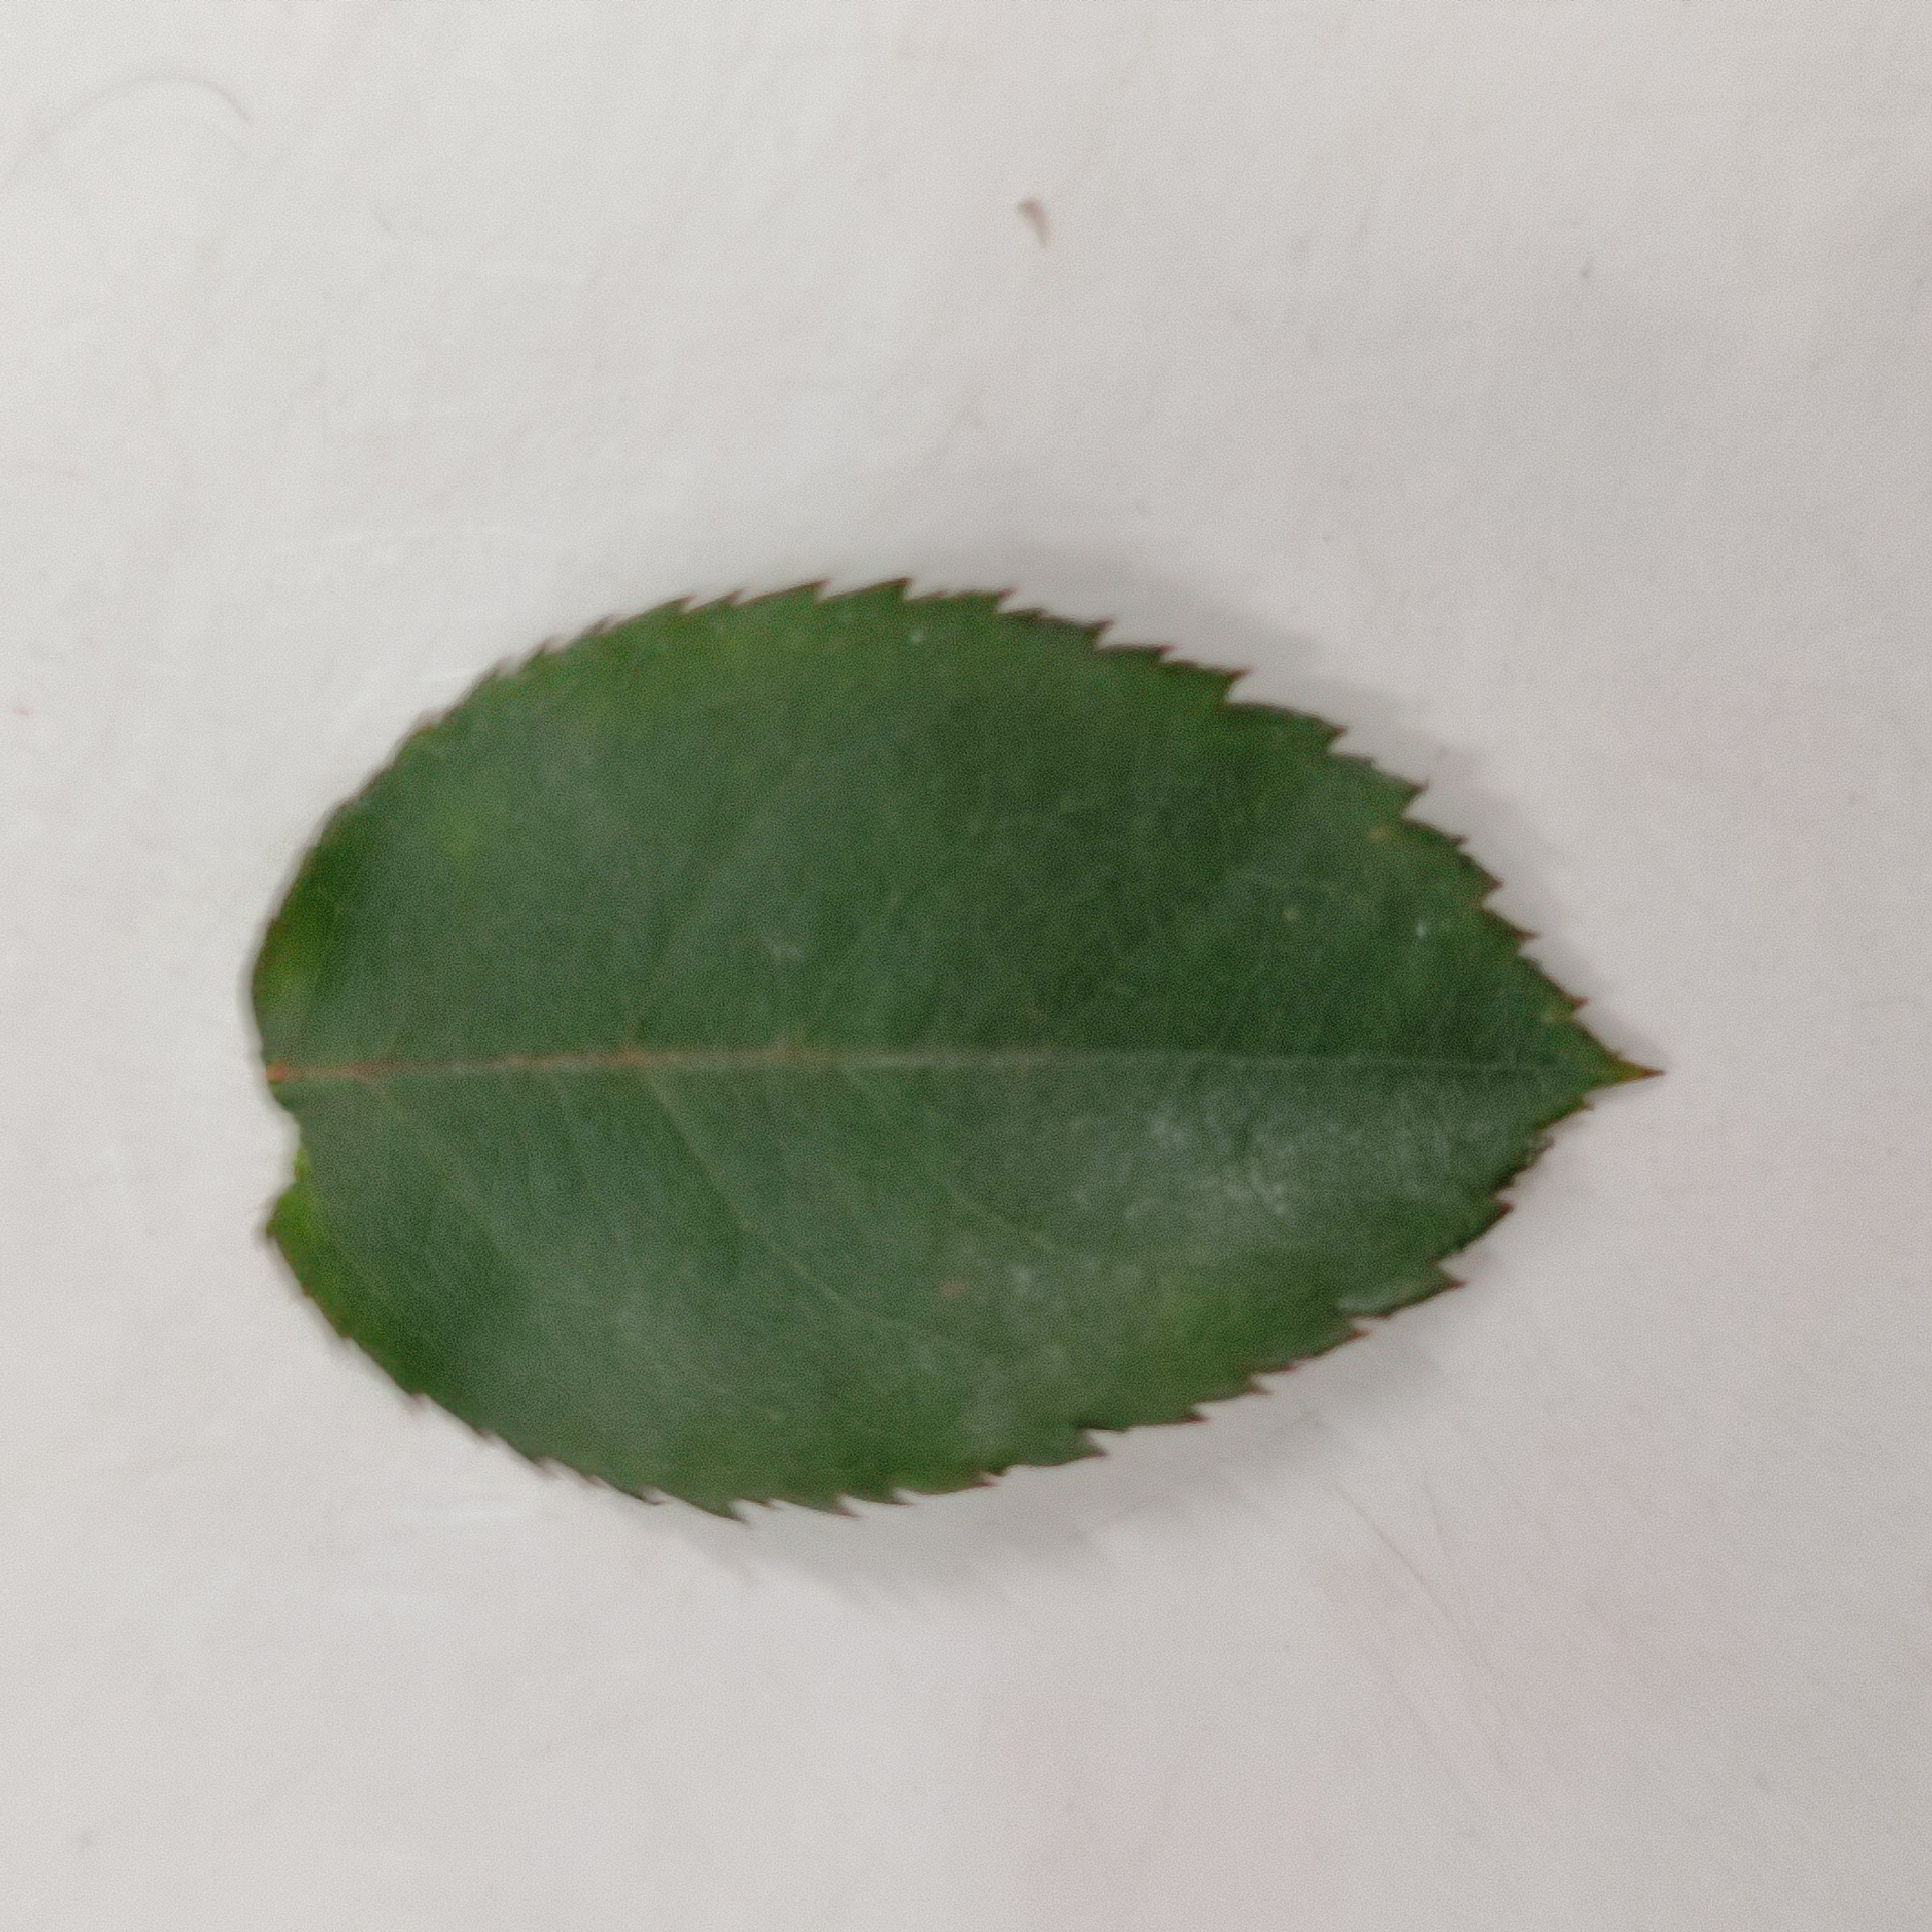
Label: Healthy Leaf